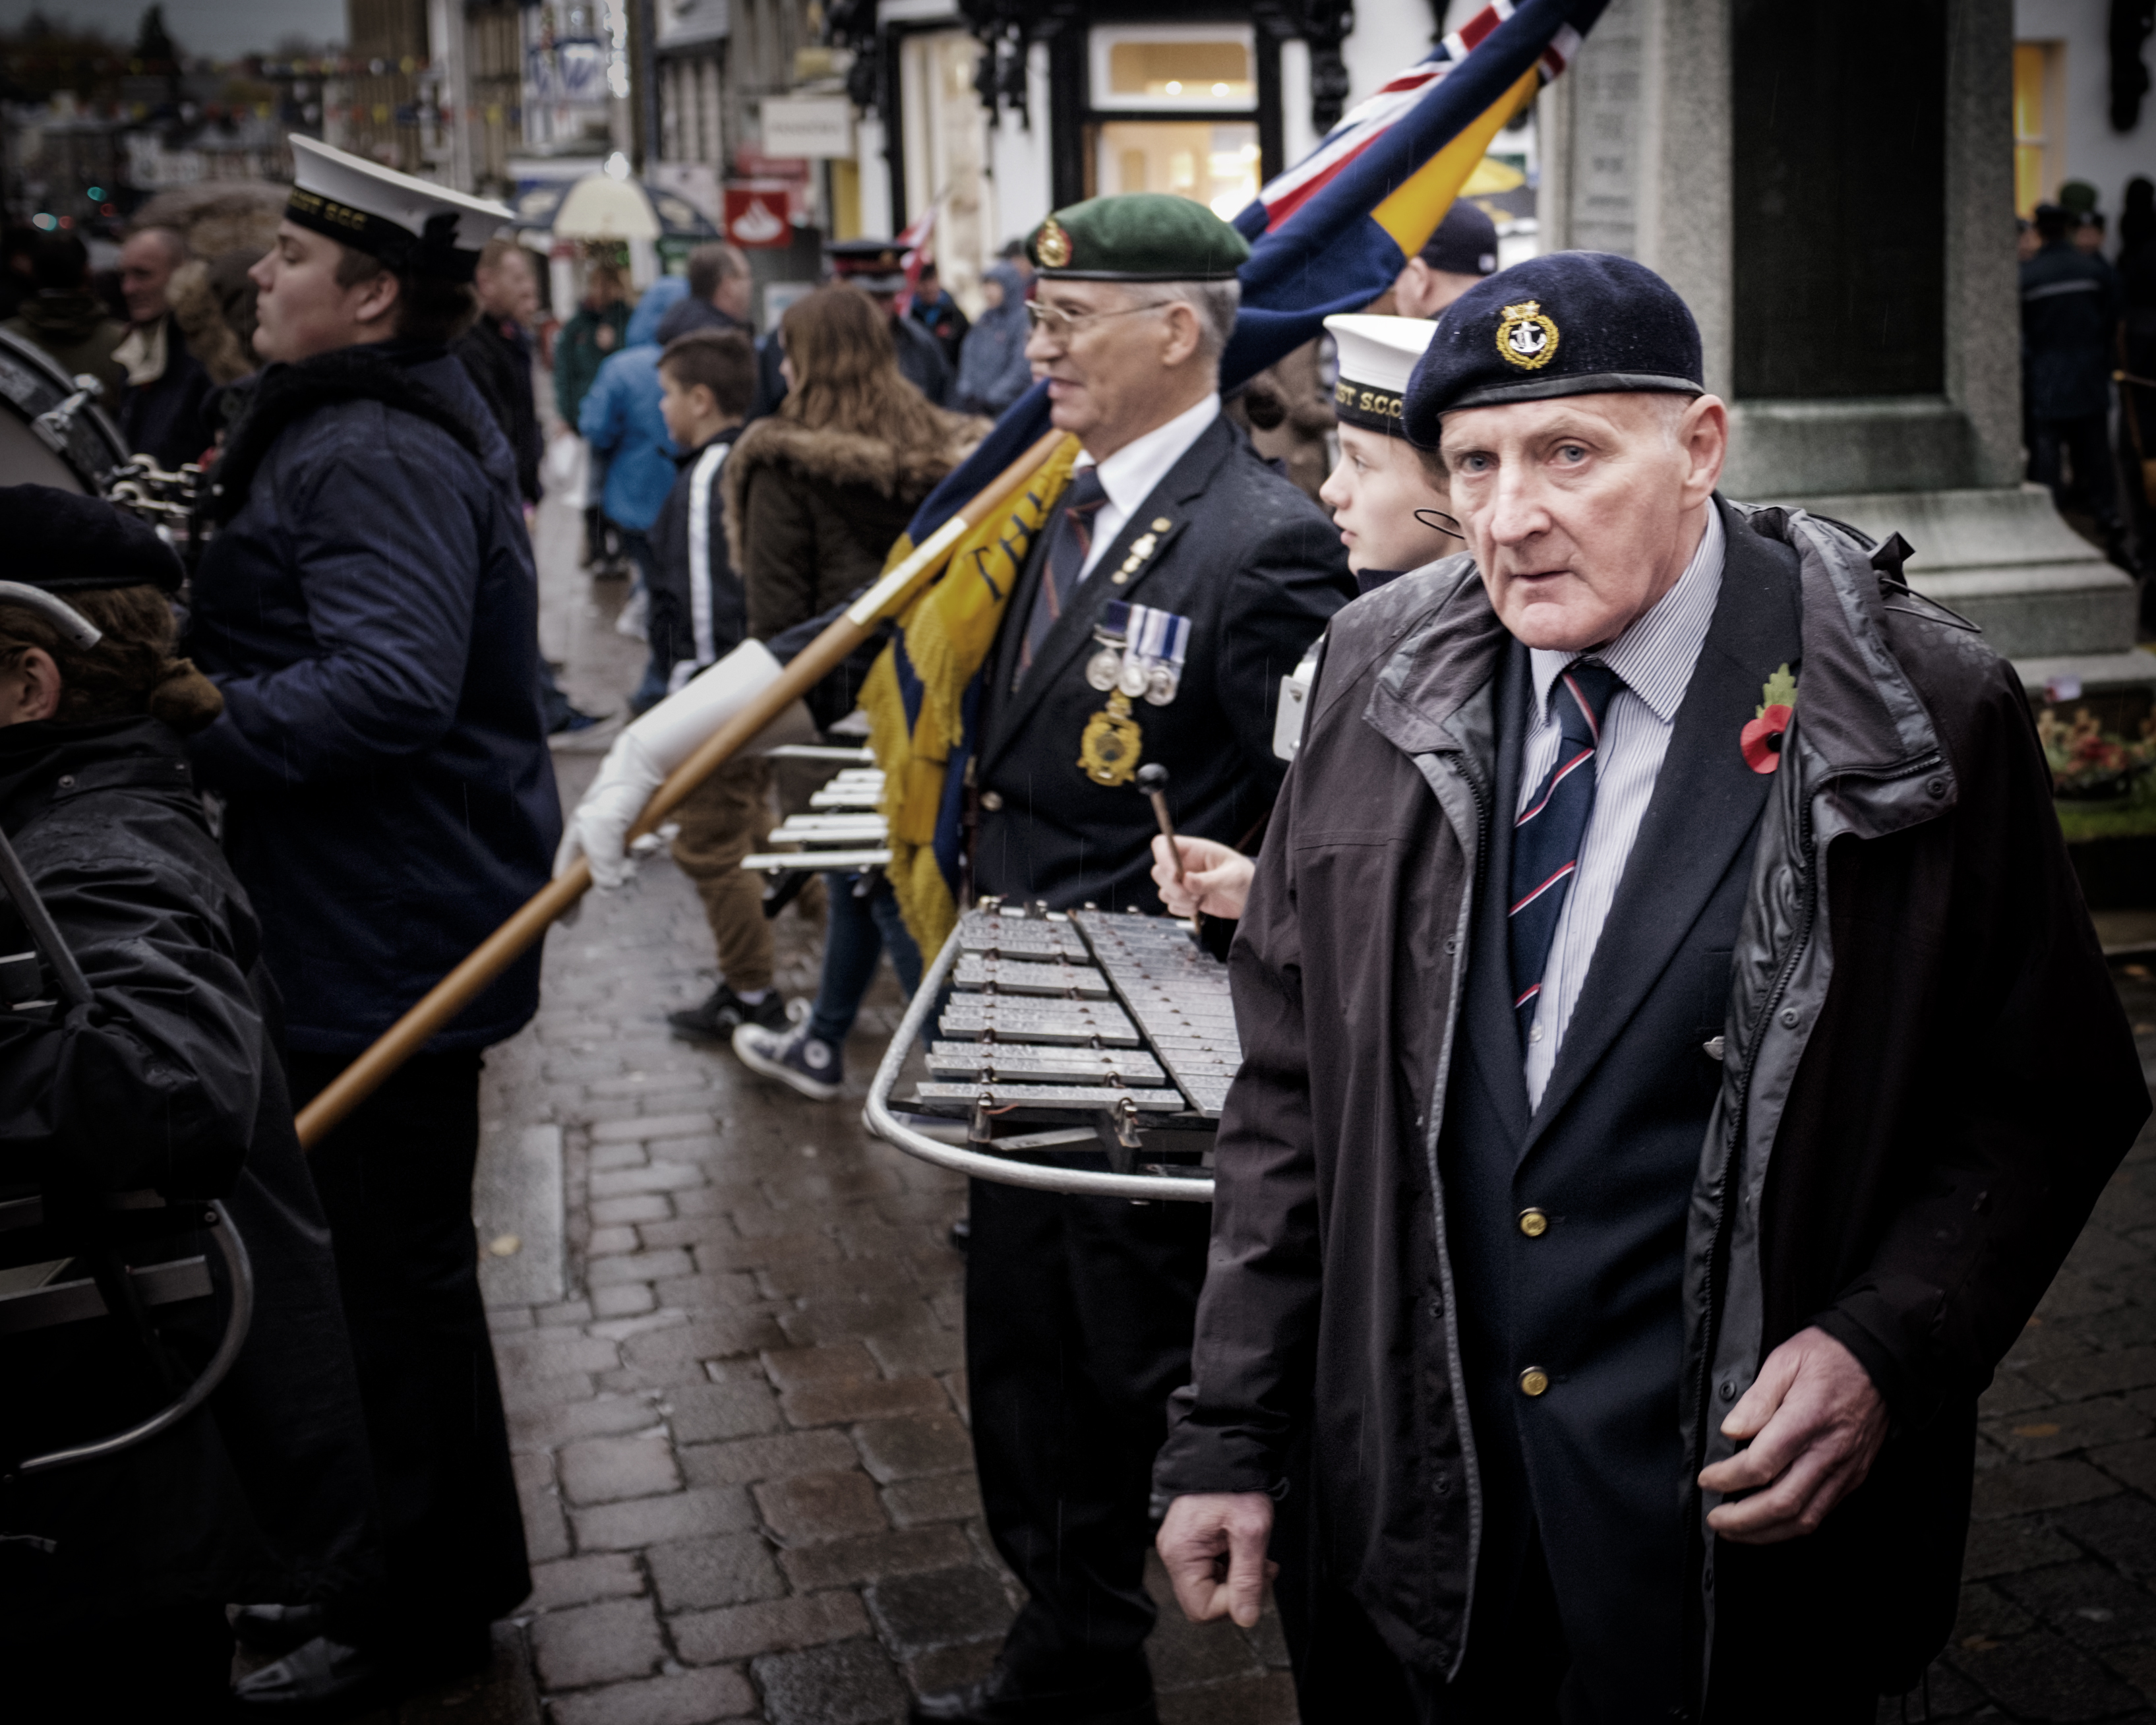
man, person, old, soldier, flag, profession, clothing, kendal, cumbria, england, southlakes, ceremony, beret, 008, remembrancesunday, demonstration, official, police officer, military officer, military person